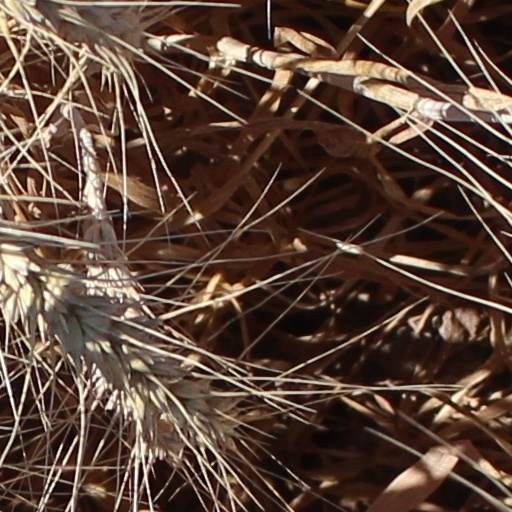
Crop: wheat